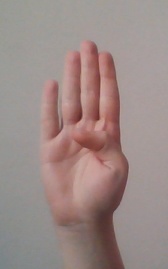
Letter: kaaf